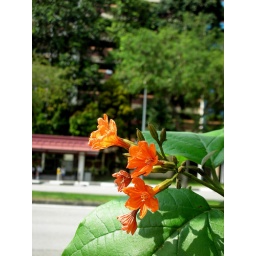
orange beside the road